Describe the emotion expressed in this image:  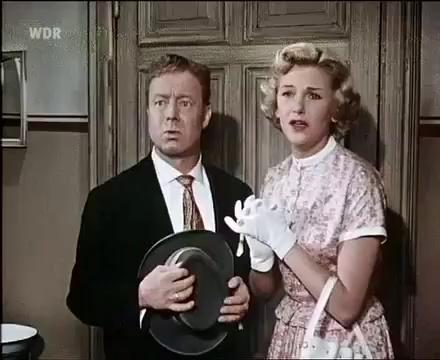
This person displays Pain, valence and arousal with low intensity.